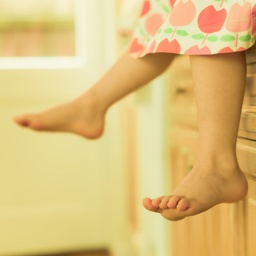
Two of them, to be exact. And a window in a door providing a distracting rectangle in the background.